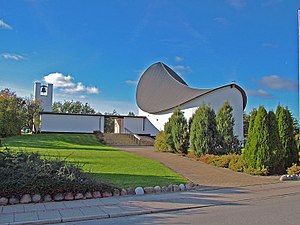
Strandby Kirke (Frederikshavn Kommune)
Strandby Kirke
Strandby Kirke er opført i 1965-66, beliggende i Strandby, syv kilometer nordvest for Frederikshavn.